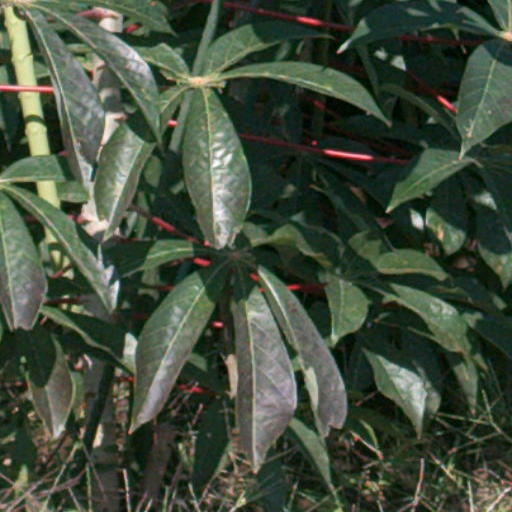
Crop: cassava